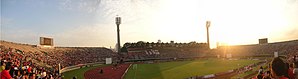
Singapore / Kultur / Sport og fritid
Afslutningsceremoni for brug af National Stadium.
Singapore, officielt Republikken Singapore er en østat, som ligger ved sydspidsen af Malayahalvøen. Landet ligger 137 kilometer nord for ækvator, syd for den malaysiske stat Johor og nord for de indonesiske Riauøerne. Med sine 710,2 km² er Singapore en mikrostat, og det er det mindste land i Sydøstasien. Det er betydeligt større end Monaco og Vatikanet, som er de eneste andre selvstændige bystater.